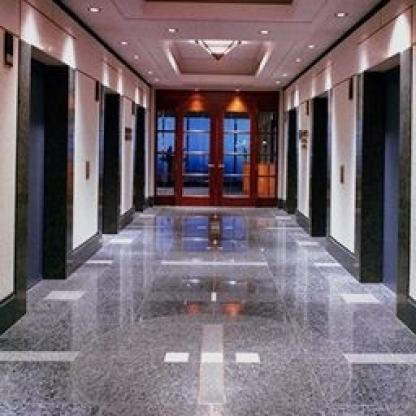
Scene: Indoor